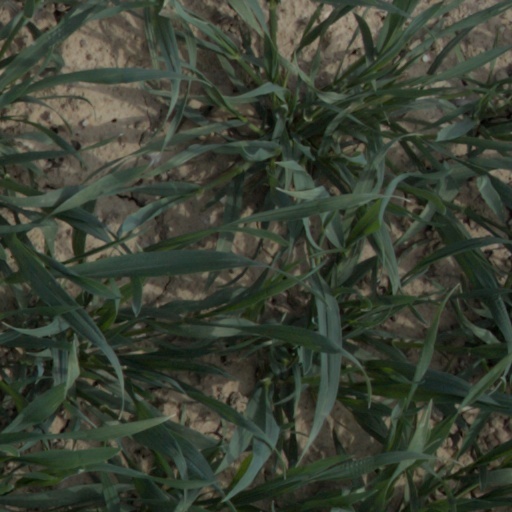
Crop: wheat